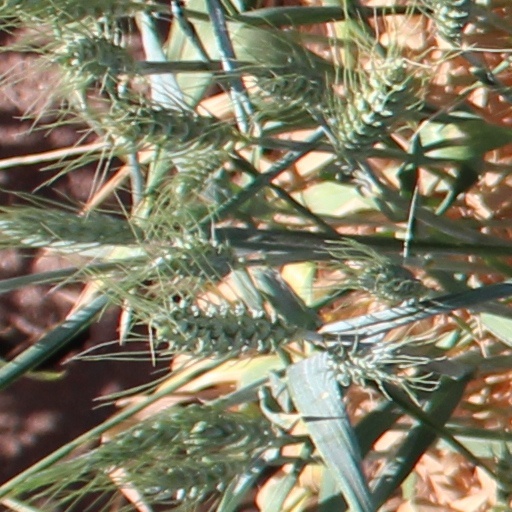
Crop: wheat